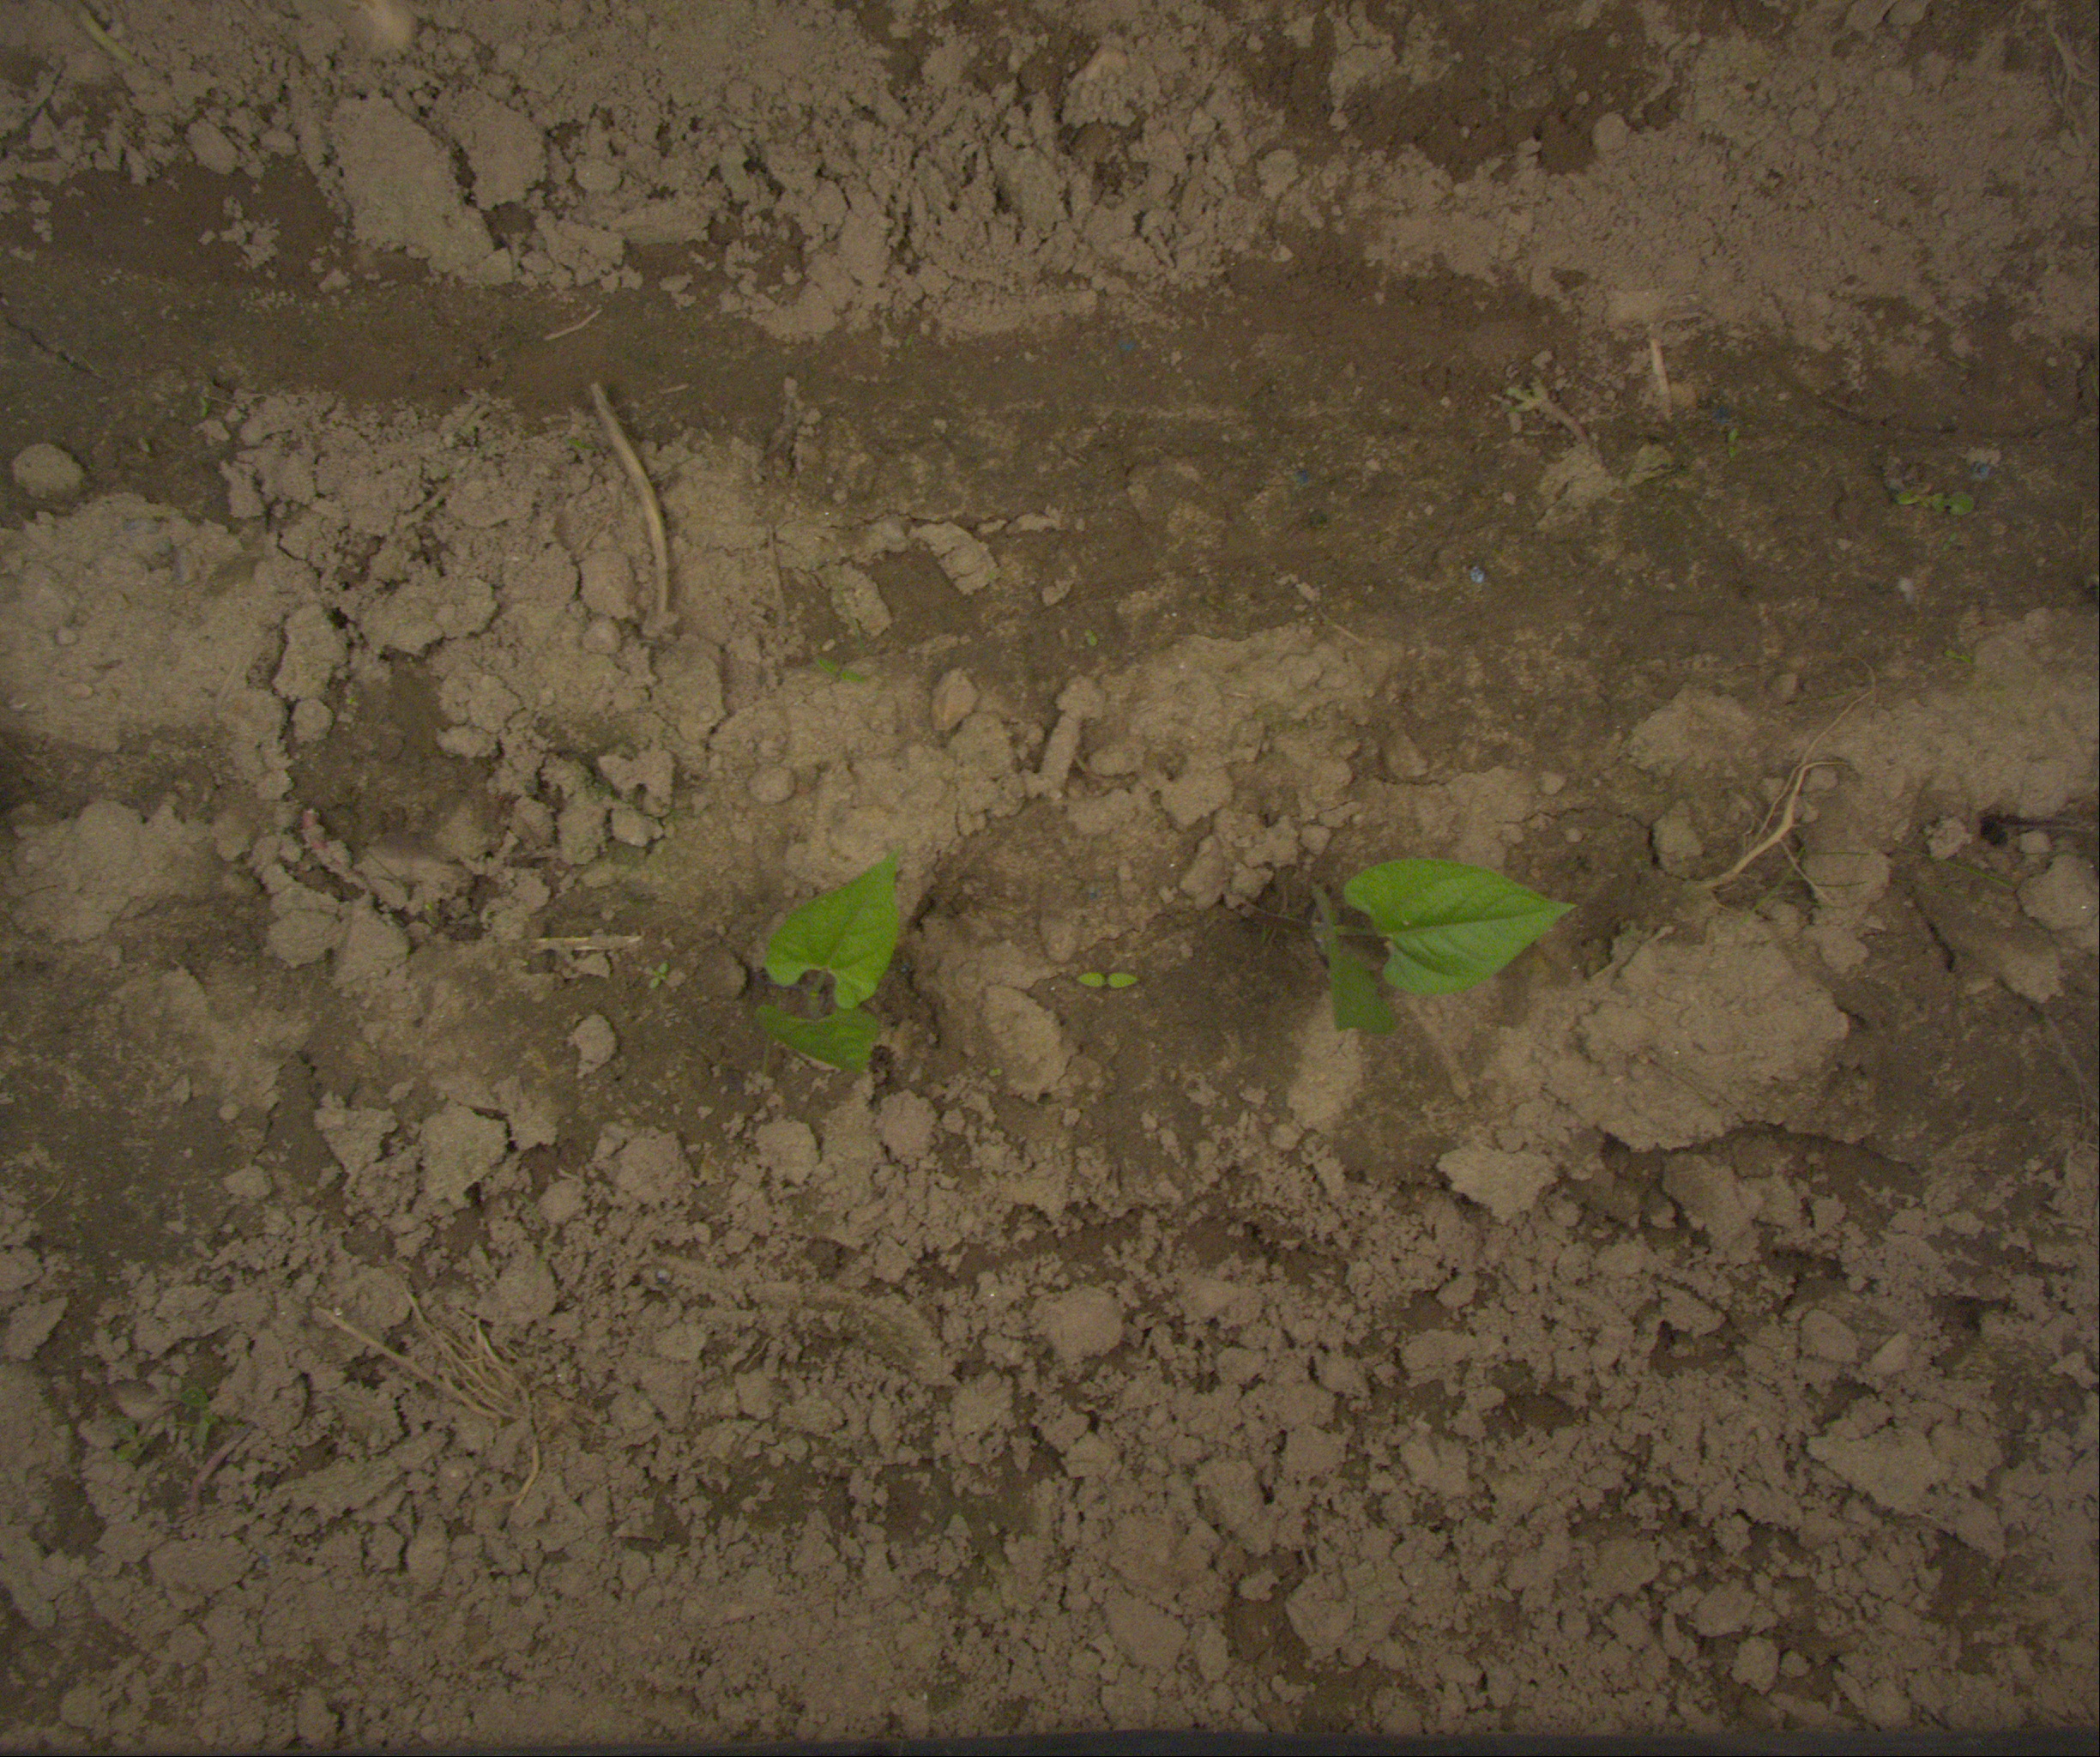
Crop: bean
Objects: bean, bean, stem_bean, stem_bean